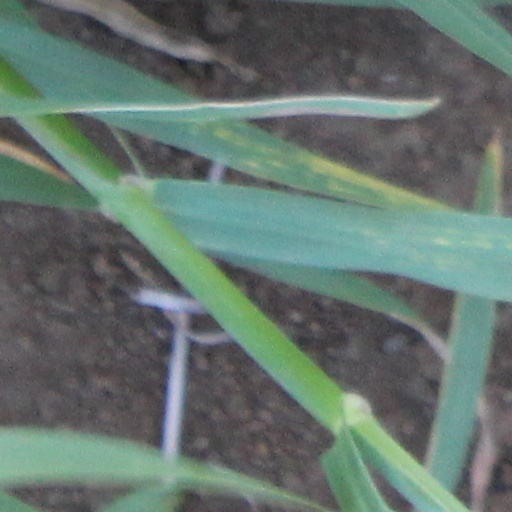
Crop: wheat